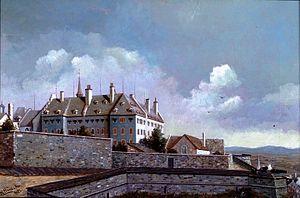
Peinture, L'Hôtel-Dieu, Québec, Henry Richard S. Bunnett, 1886, Huile sur toile, 30,7 x 46,2 cm
L'Hôtel-Dieu de Québec est un hôpital situé dans le Vieux-Québec, dans l'arrondissement La Cité-Limoilou, à Québec. Fondé en 1639 sous le nom d'Hôtel-Dieu du Précieux-Sang par les Augustines de la Miséricorde de Jésus à la demande et grâce à une dotation de la duchesse d’Aiguillon, nièce du cardinal de Richelieu, il est le plus ancien établissement hospitalier au nord du Mexique.